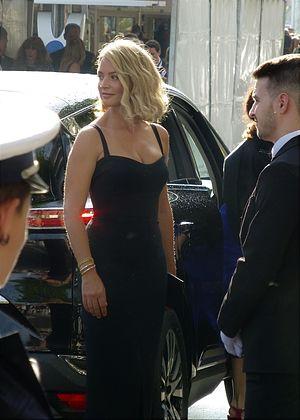
Victoria est un film français réalisé par Justine Triet, sorti en 2016.